Răzvan Raț

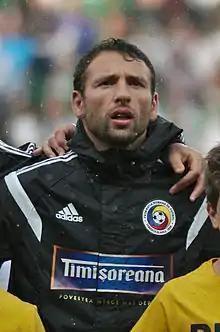
Raț with Romania in 2014

Răzvan Dincă Raț (born 26 May 1981) is a Romanian former professional footballer who played as a left-back.